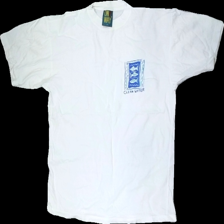
View: front
Type: T-shirt
Category: Men
Brand: Not in the list
Brand text on label: One Way
Colors: White, Blue, Green
Material: 100% cotton
Pattern: Animal print
Cut: Regular, C-collar
Size: S
Season: Summer
Price range: 50-100
Recommended usage: Reuse